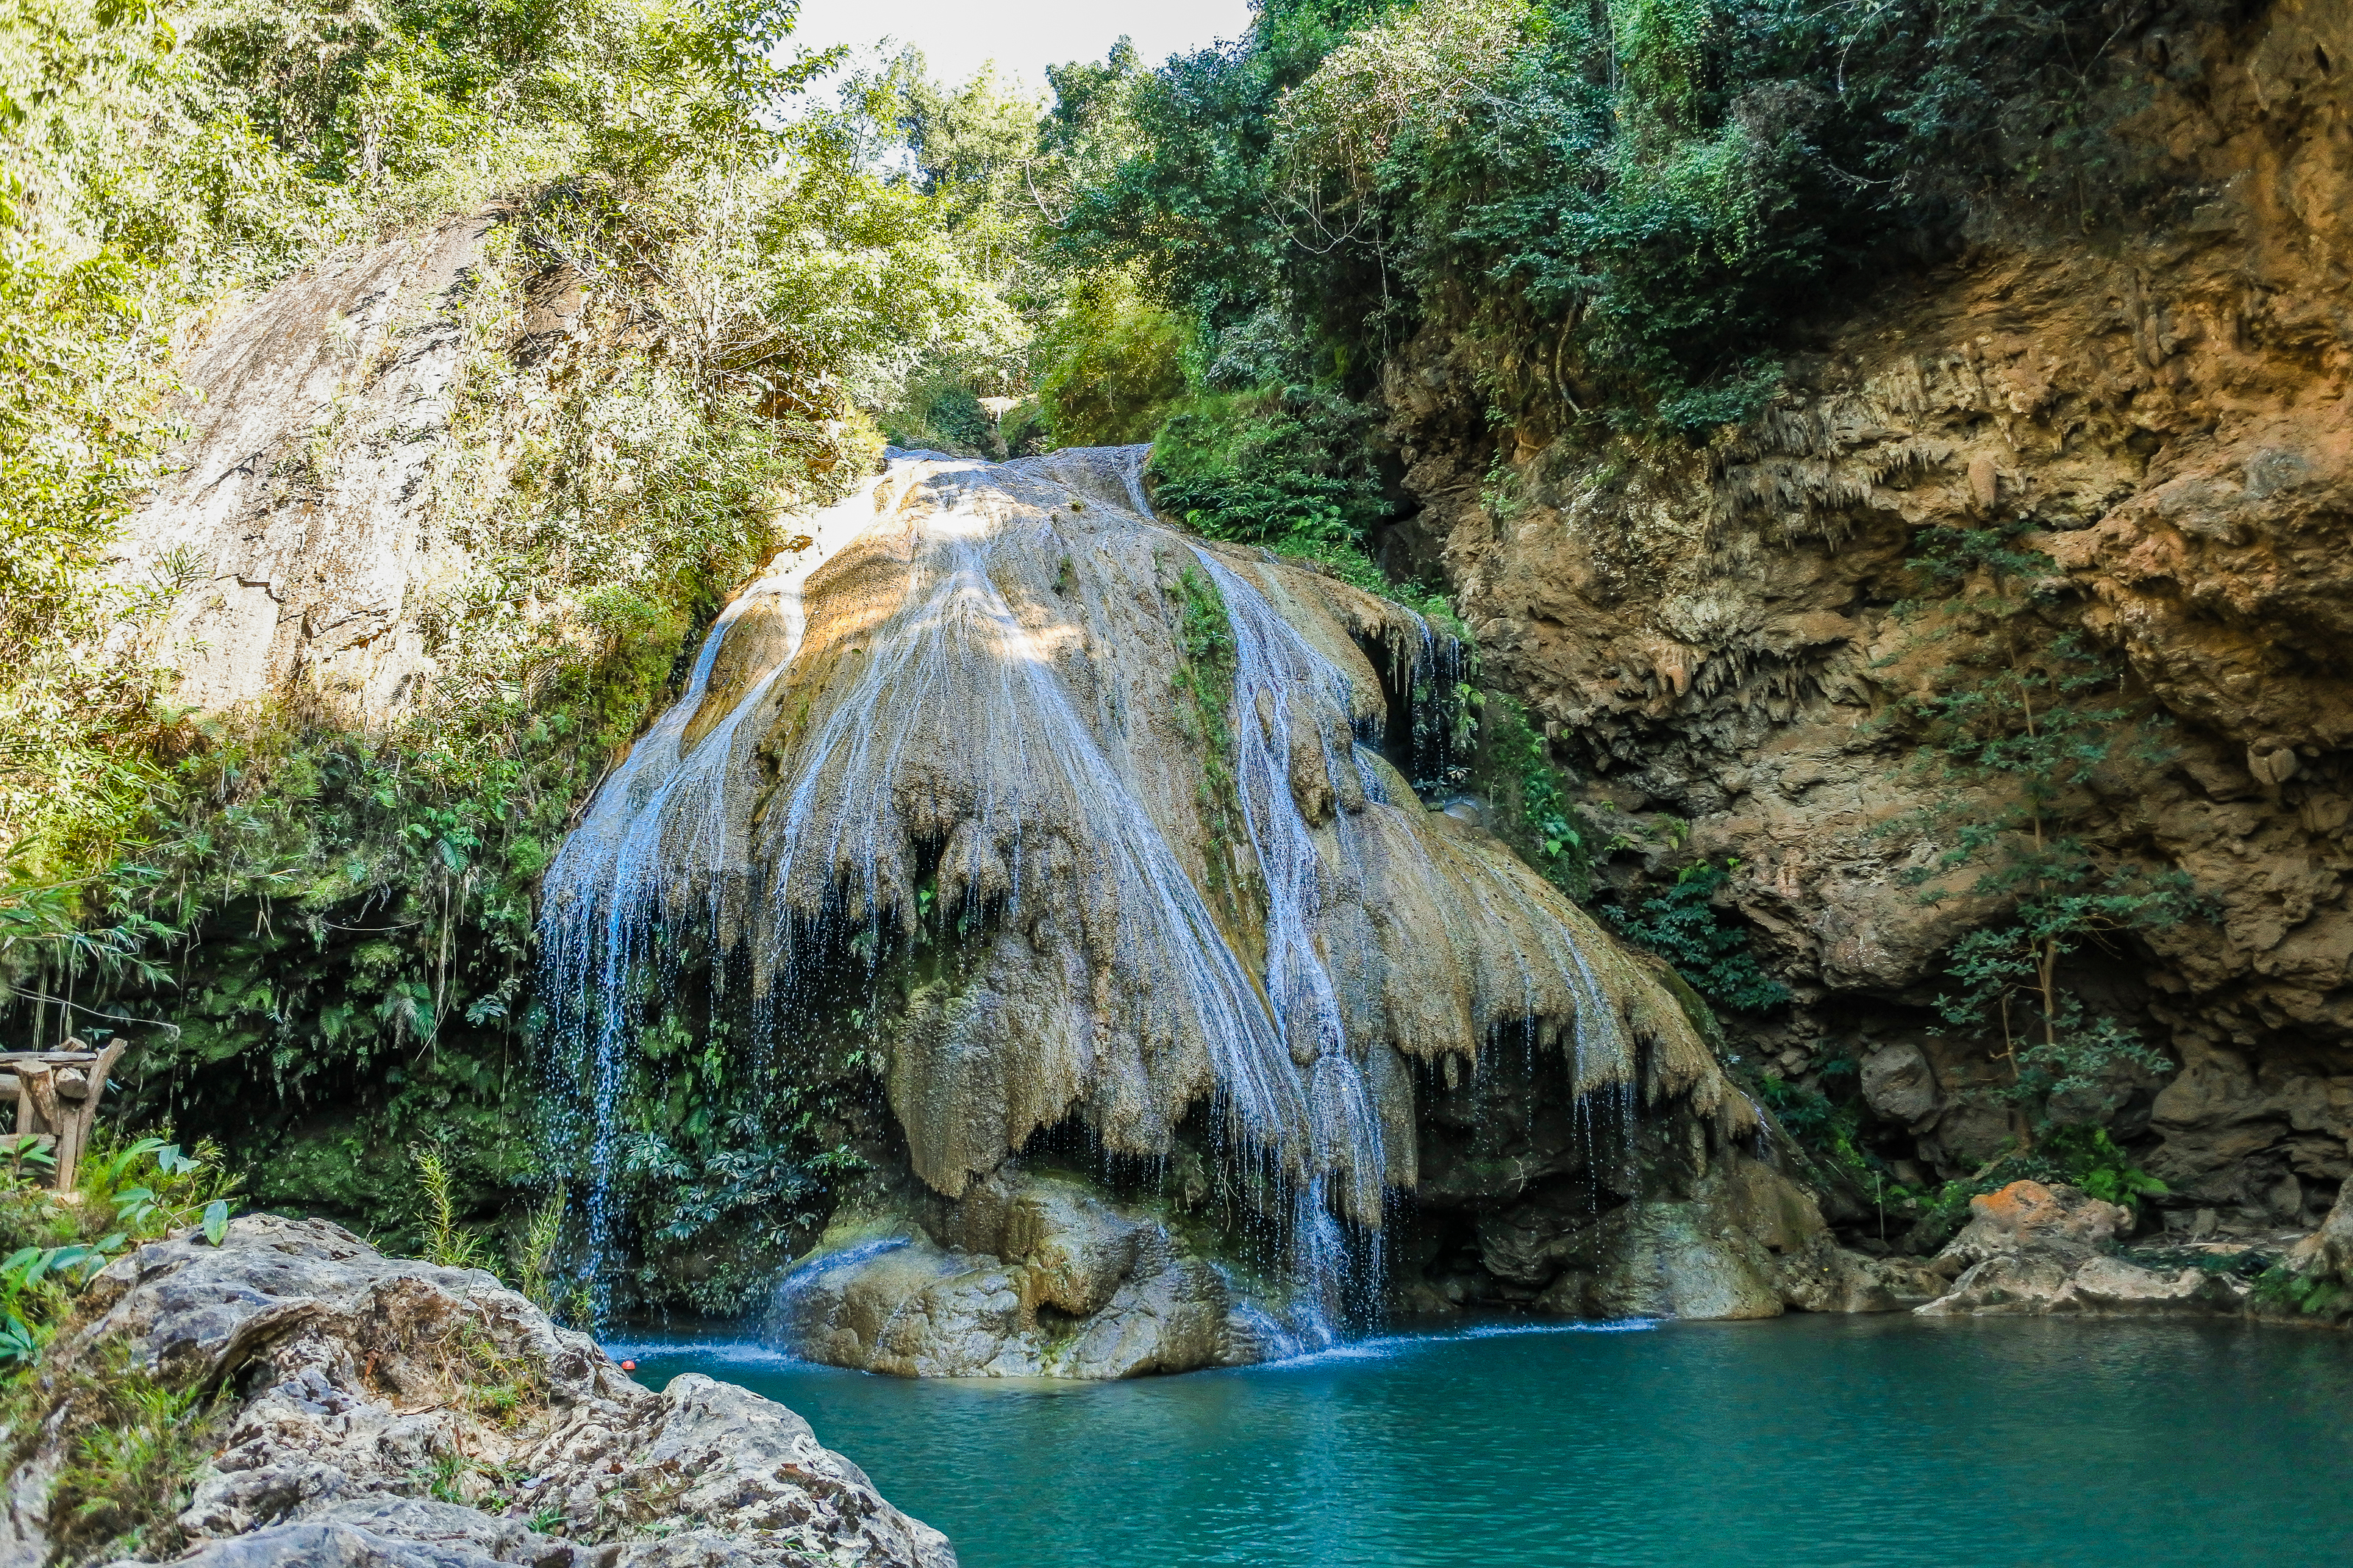
beauty, koh, freshness, northern, scenic, spring, beautiful, mountain, view, thailand, luang, natural, cascade, tree, thai, water, flowing, background, idyllic, plant, jungle, forest, ping, bright, scenery, summer, rock, fall, waterfall, national, vacation, park, green, nature, relax, asia, cool, clear, lumphun, clean, stone, tropical, lamphun, blue, river, fresh, travel, li, wild, landscape, body of water, natural landscape, water resources, nature reserve, vegetation, watercourse, formation, wilderness, water feature, national park, lake, state park, font, stream, wadi, mineral spring, outcrop, tourism